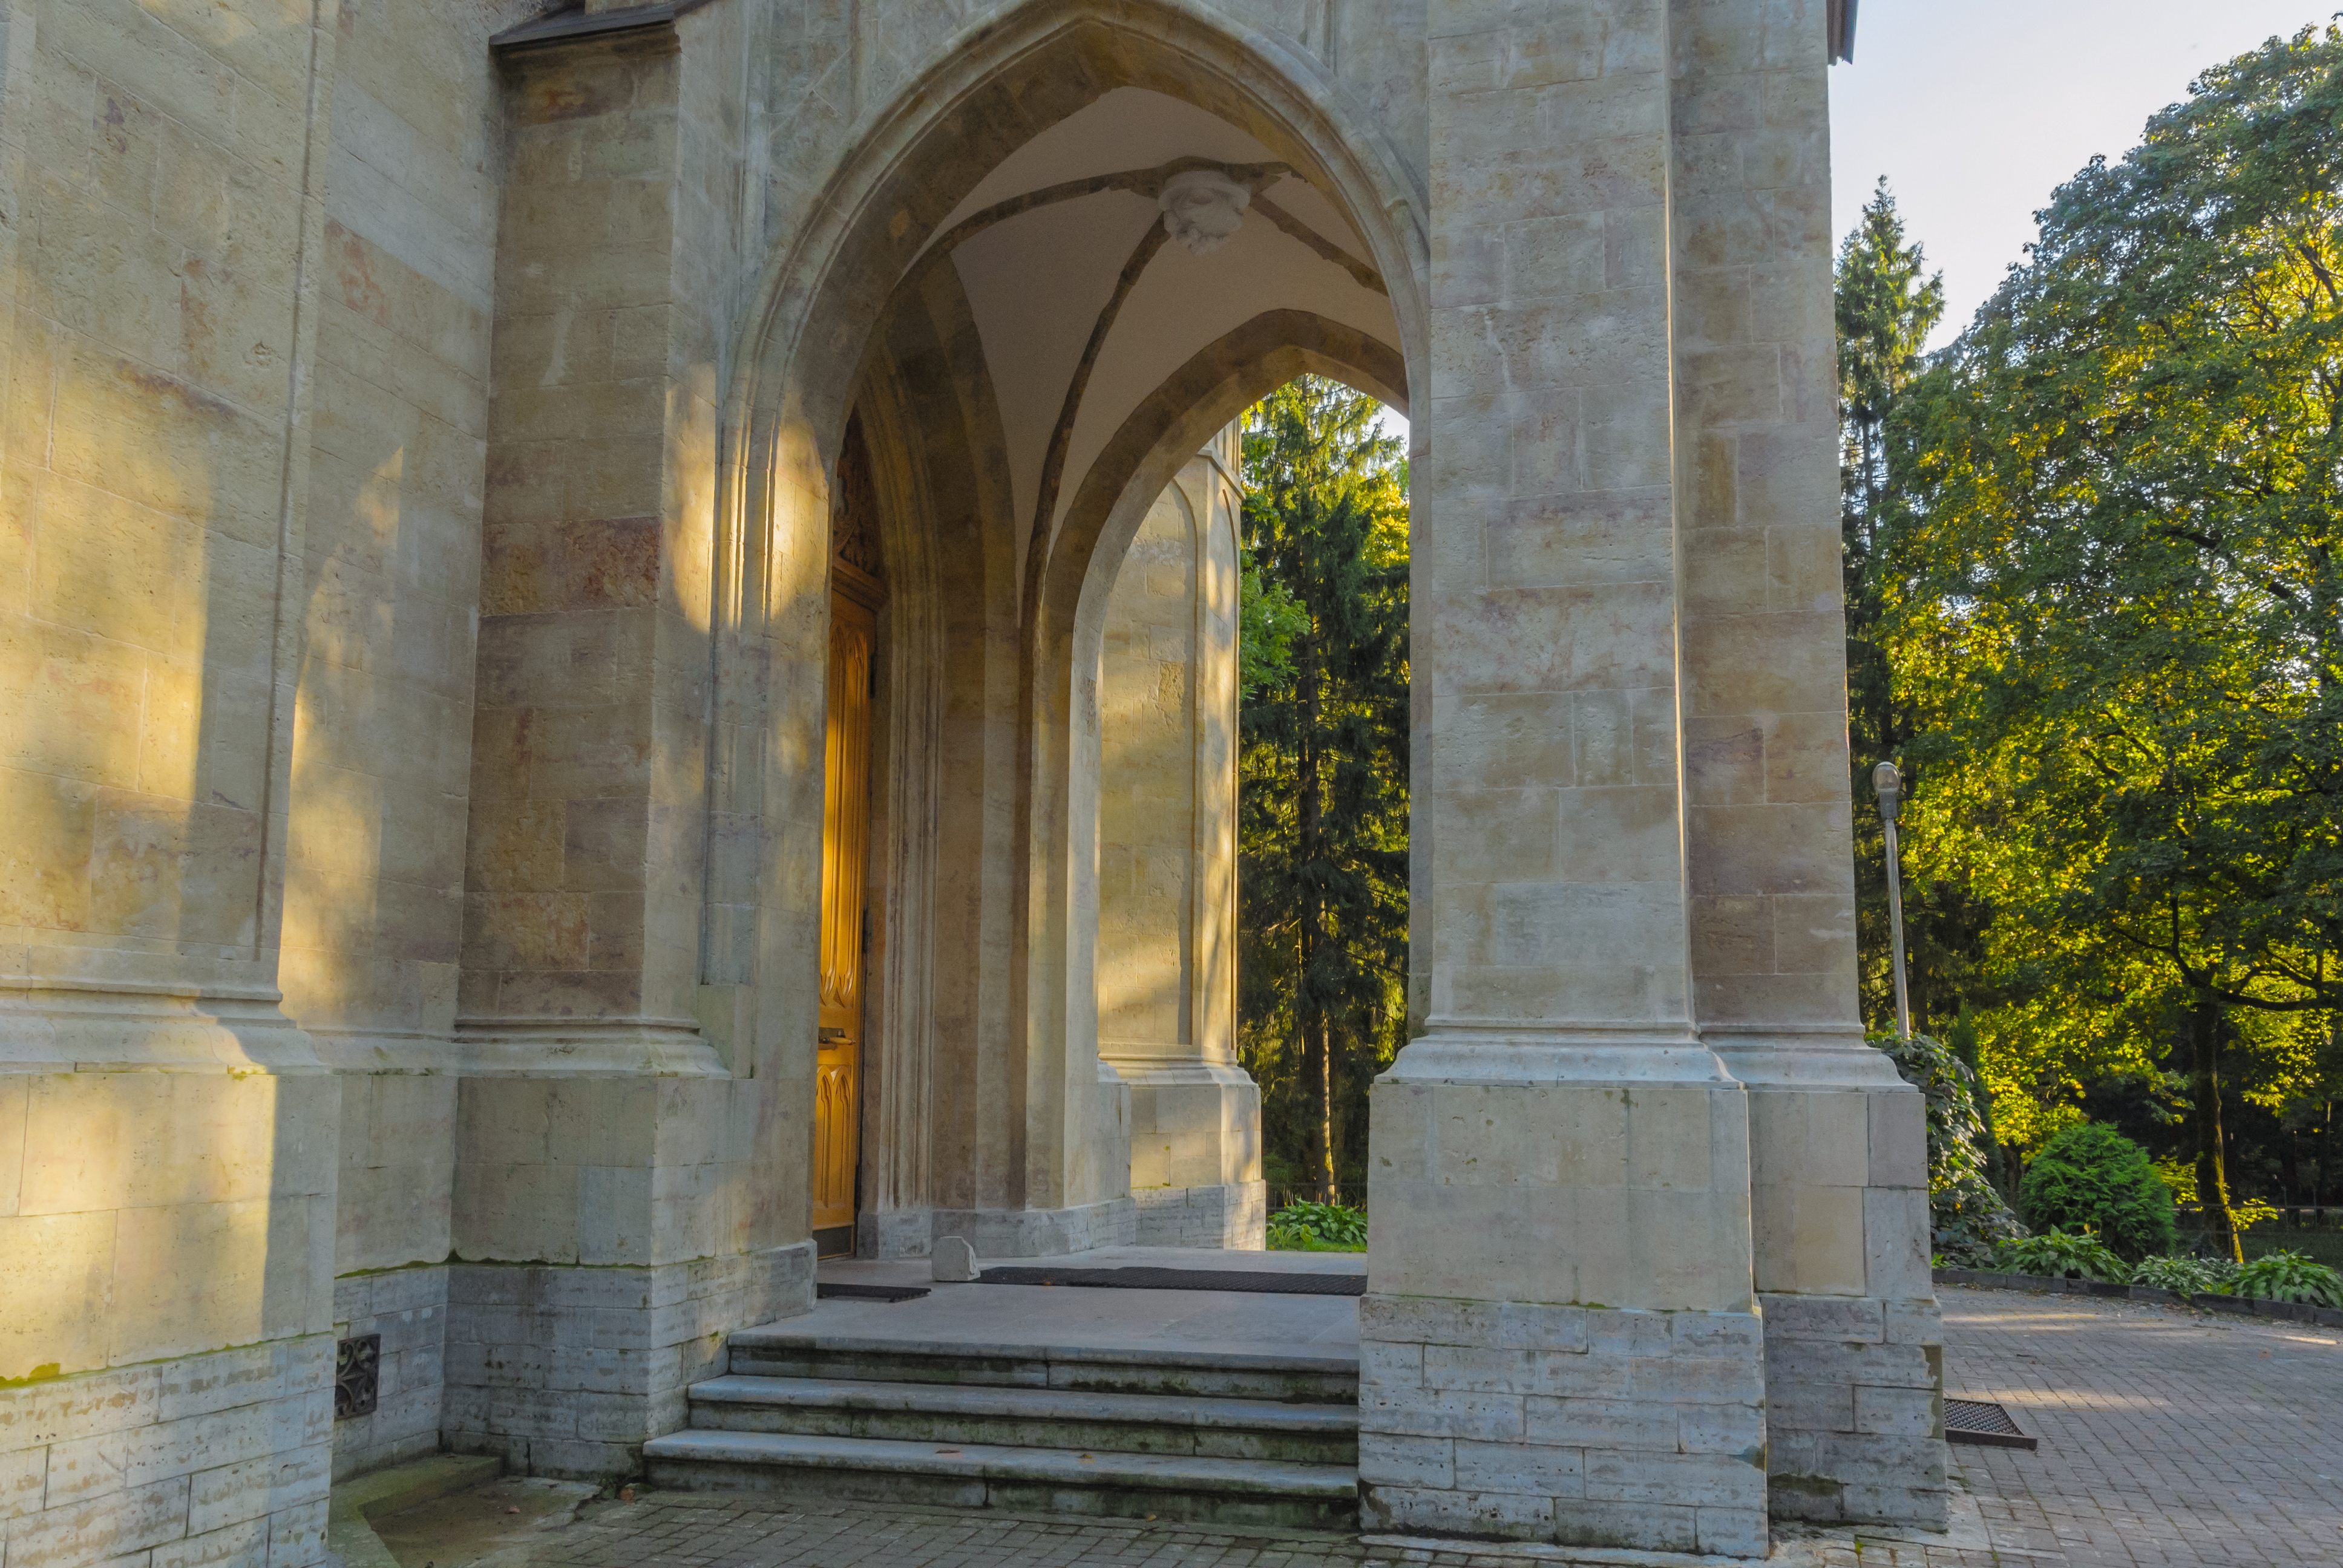
image, arch, architecture, building, column, tree, arcade, plant, historic site, history, monument, classical architecture, mausoleum